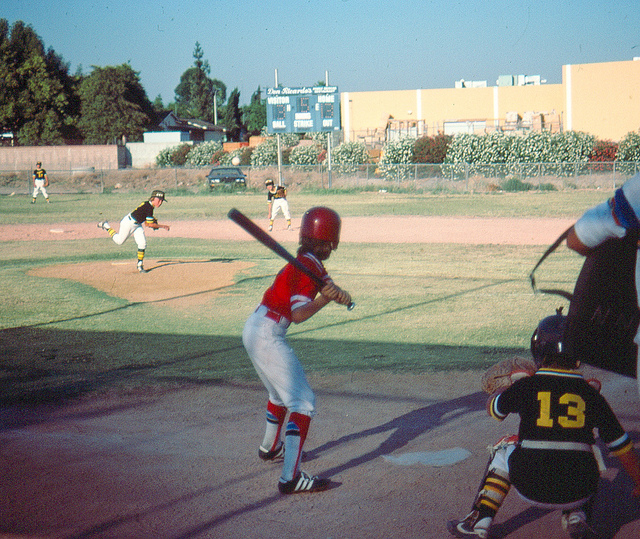
cầu thủ ném bóng vừa ném bóng về phía đối thủ của mình